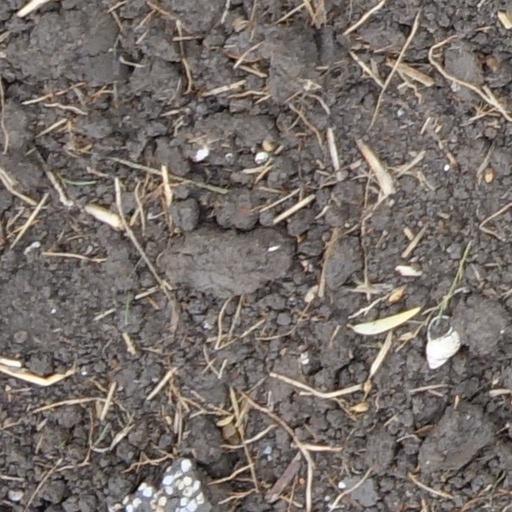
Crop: wheat